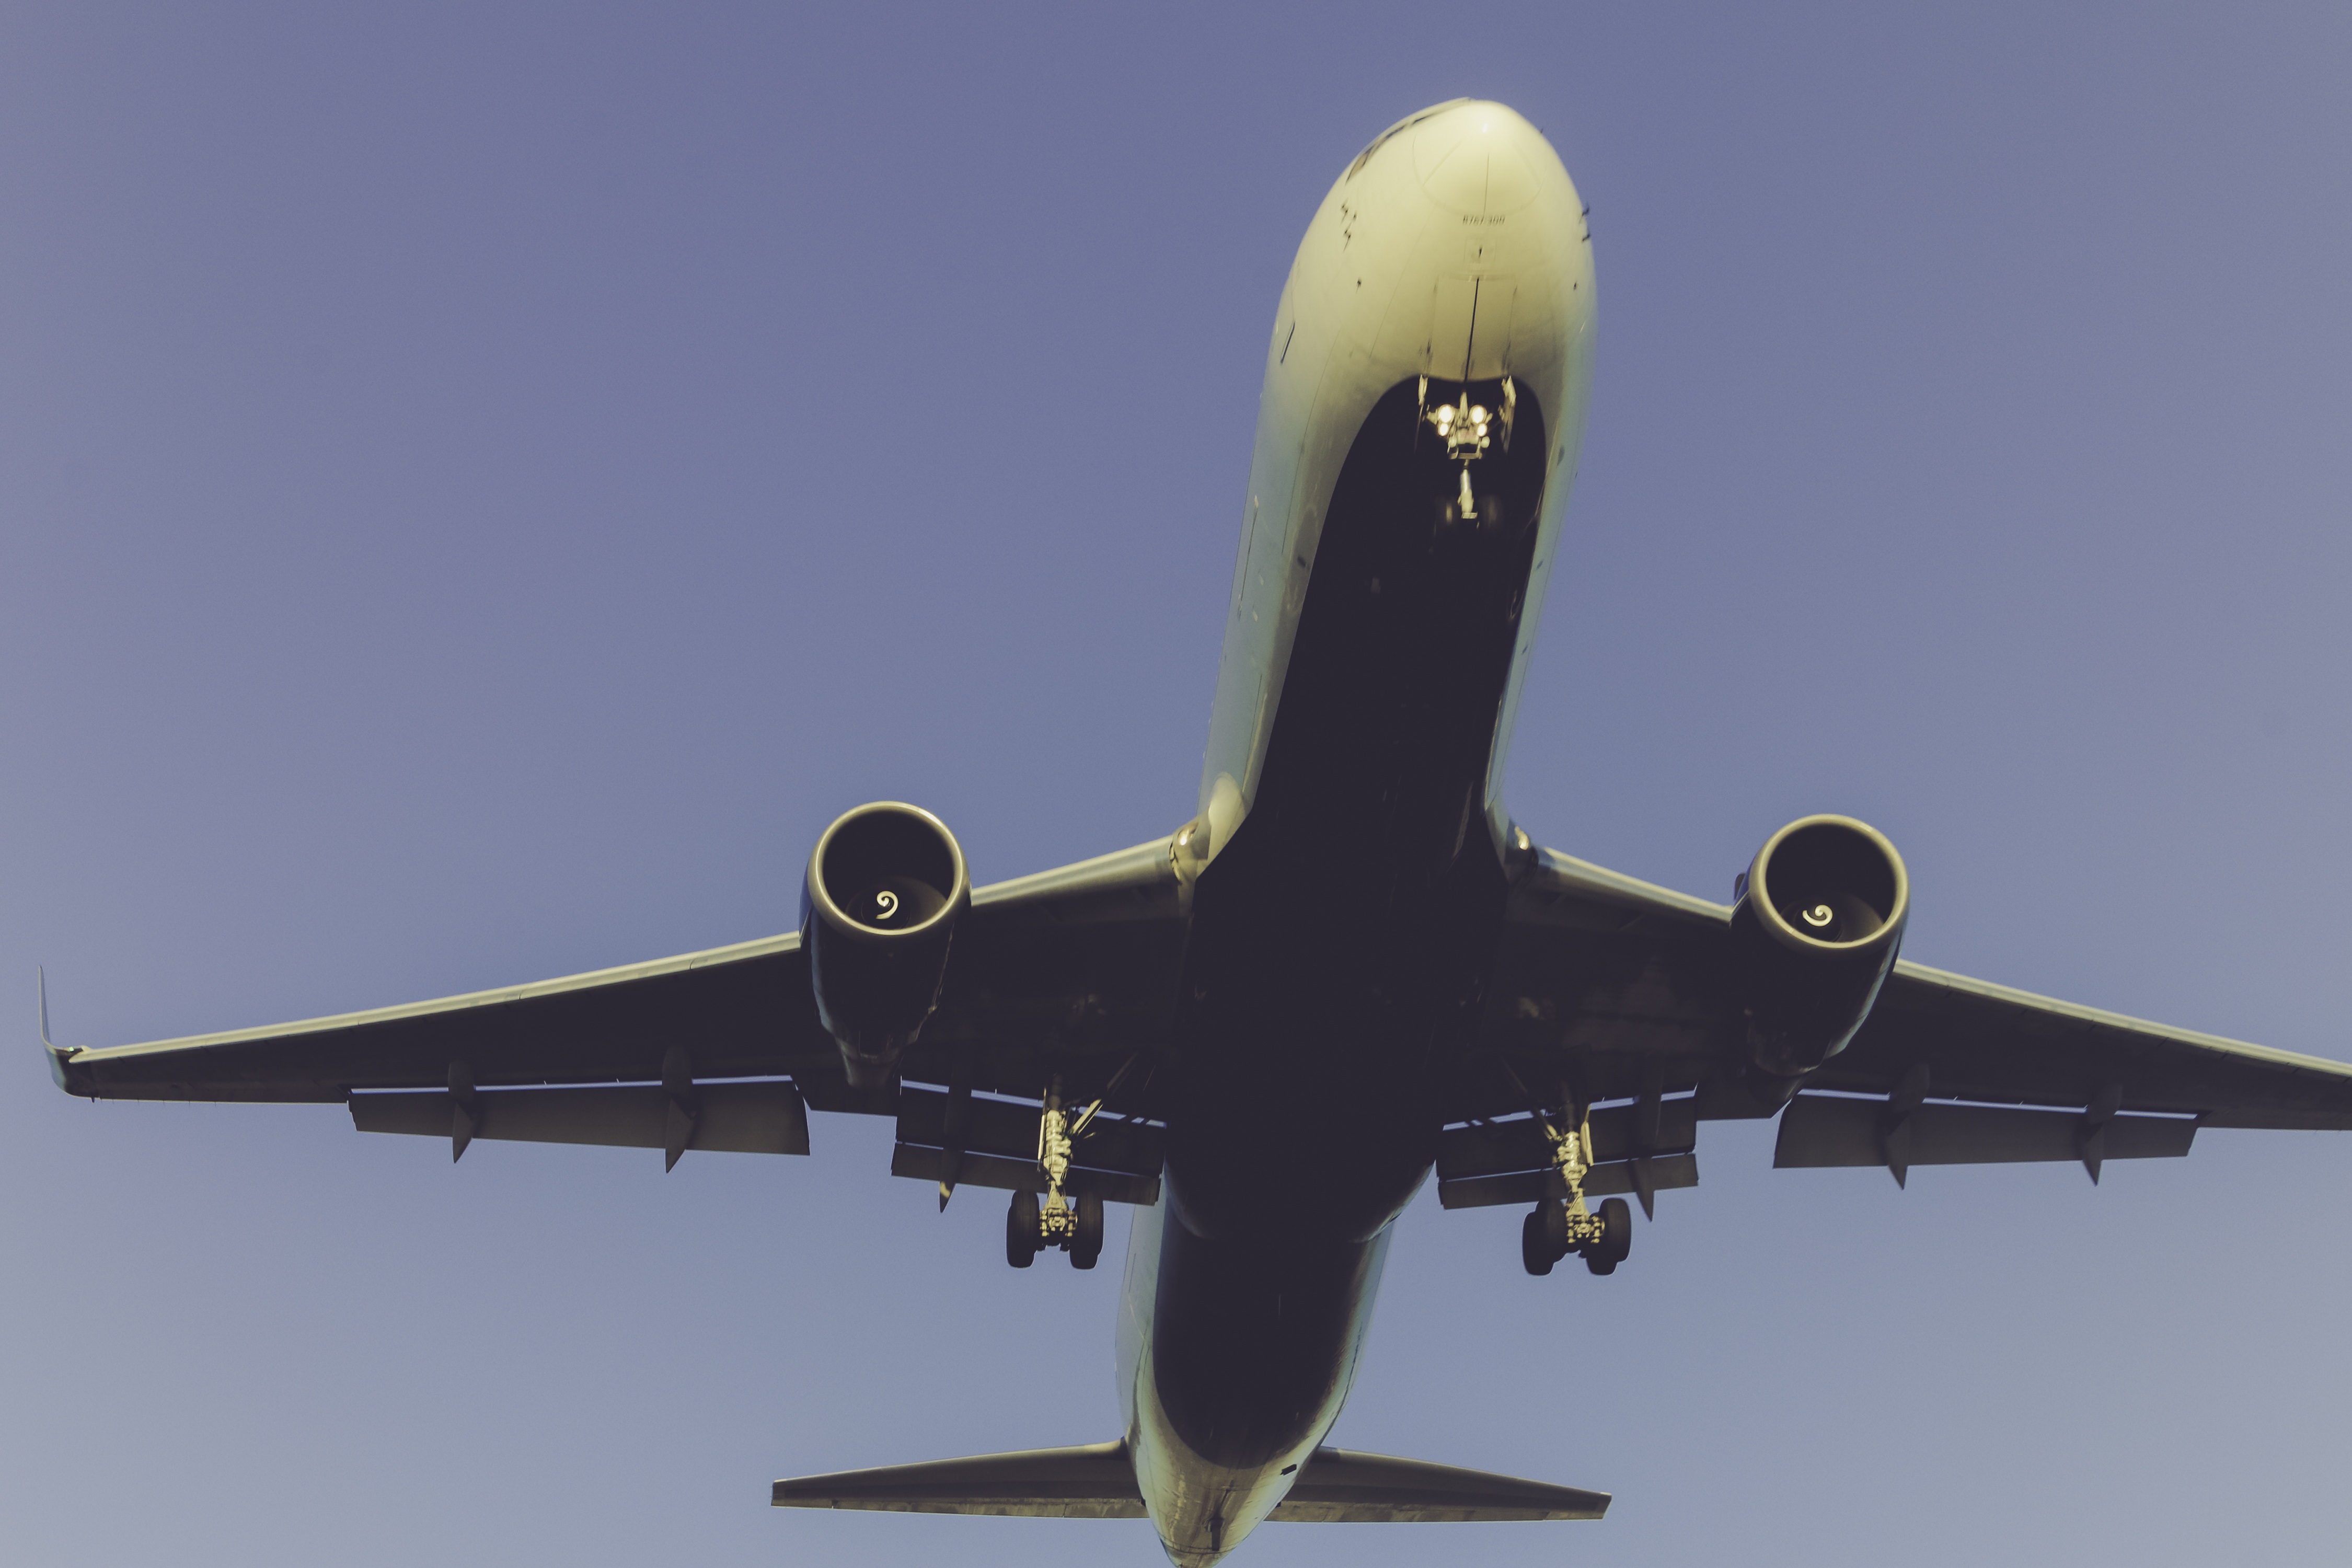
wing, airplane, aircraft, vehicle, airline, aviation, flight, aeroplane, airliner, airbus, takeoff, air force, jet aircraft, airbus a330, boeing 777, fighter aircraft, military aircraft, atmosphere of earth, wide body aircraft, narrow body aircraft, aerospace engineering, aircraft engine, landing gear